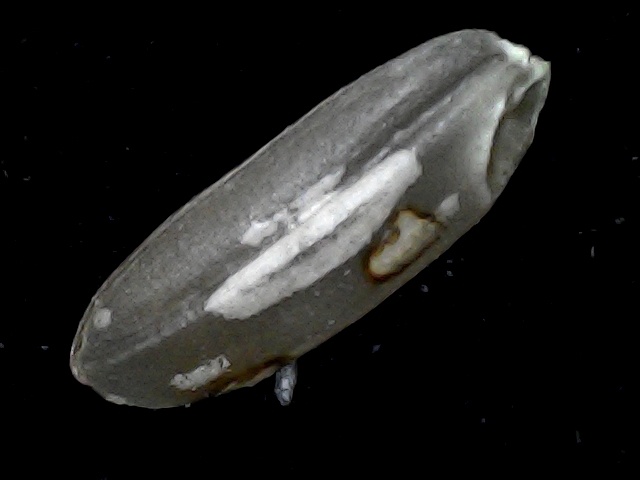
Rice variety: BD72